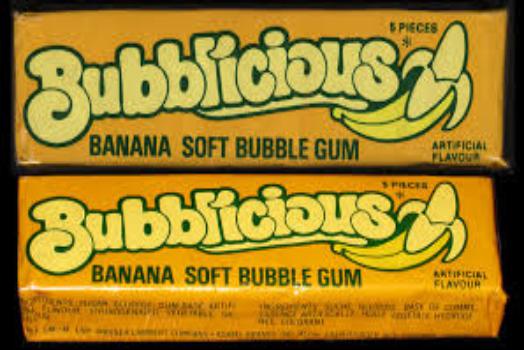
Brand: Bubblicious
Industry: Food